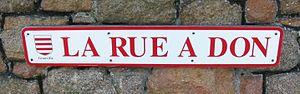
Le réseau routier de Jersey est l'ensemble des voies de communication routière sillonnant l'île de Jersey. Ce réseau routier est dénommé par les lettres "A", "B" ou "C" dans un système similaire à celui utilisé en Grande-Bretagne, en Irlande du Nord et à l'île de Man.